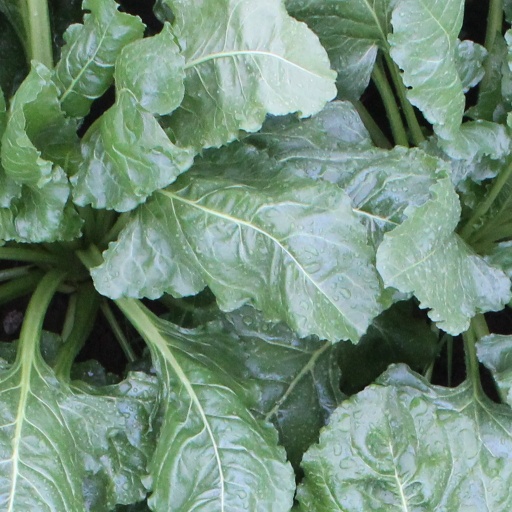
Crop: sugar beet